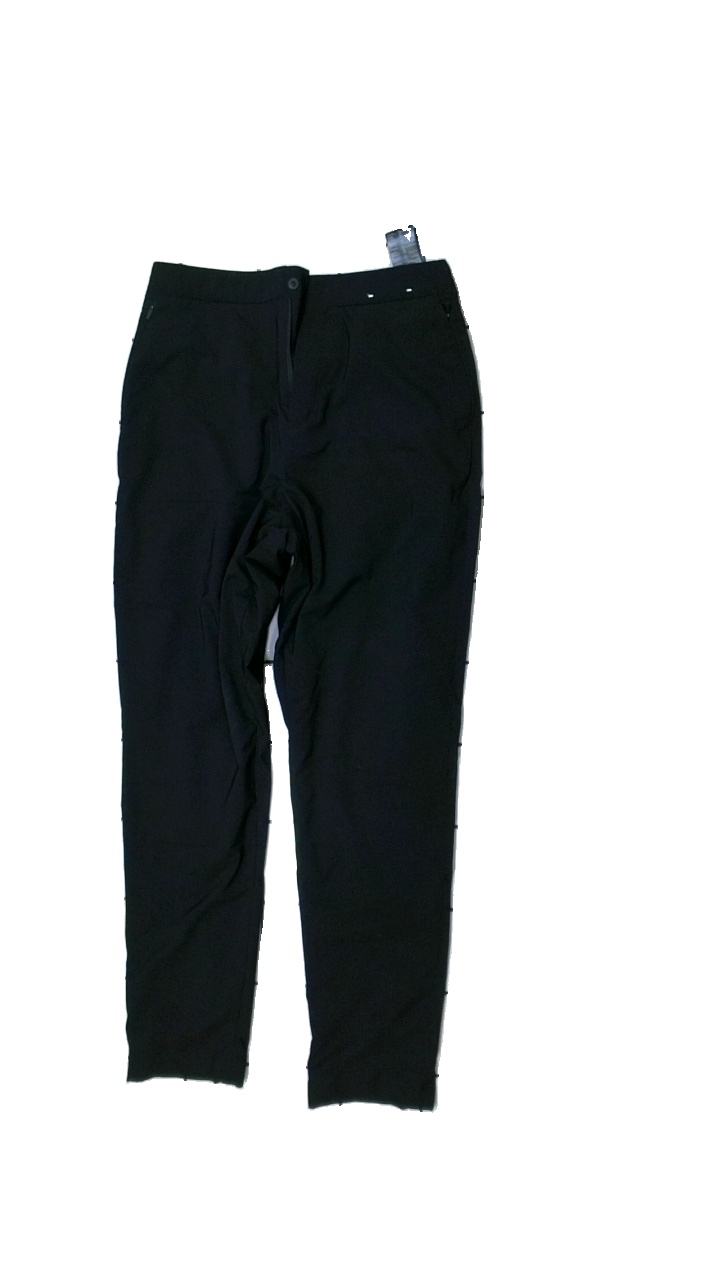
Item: Trousers (Ladies)
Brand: Uniqlo
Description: Black trousers
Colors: Black
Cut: Regular
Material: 100% Polyester
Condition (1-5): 2
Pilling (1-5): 5
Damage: Hole
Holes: Major
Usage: Recycle
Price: <50